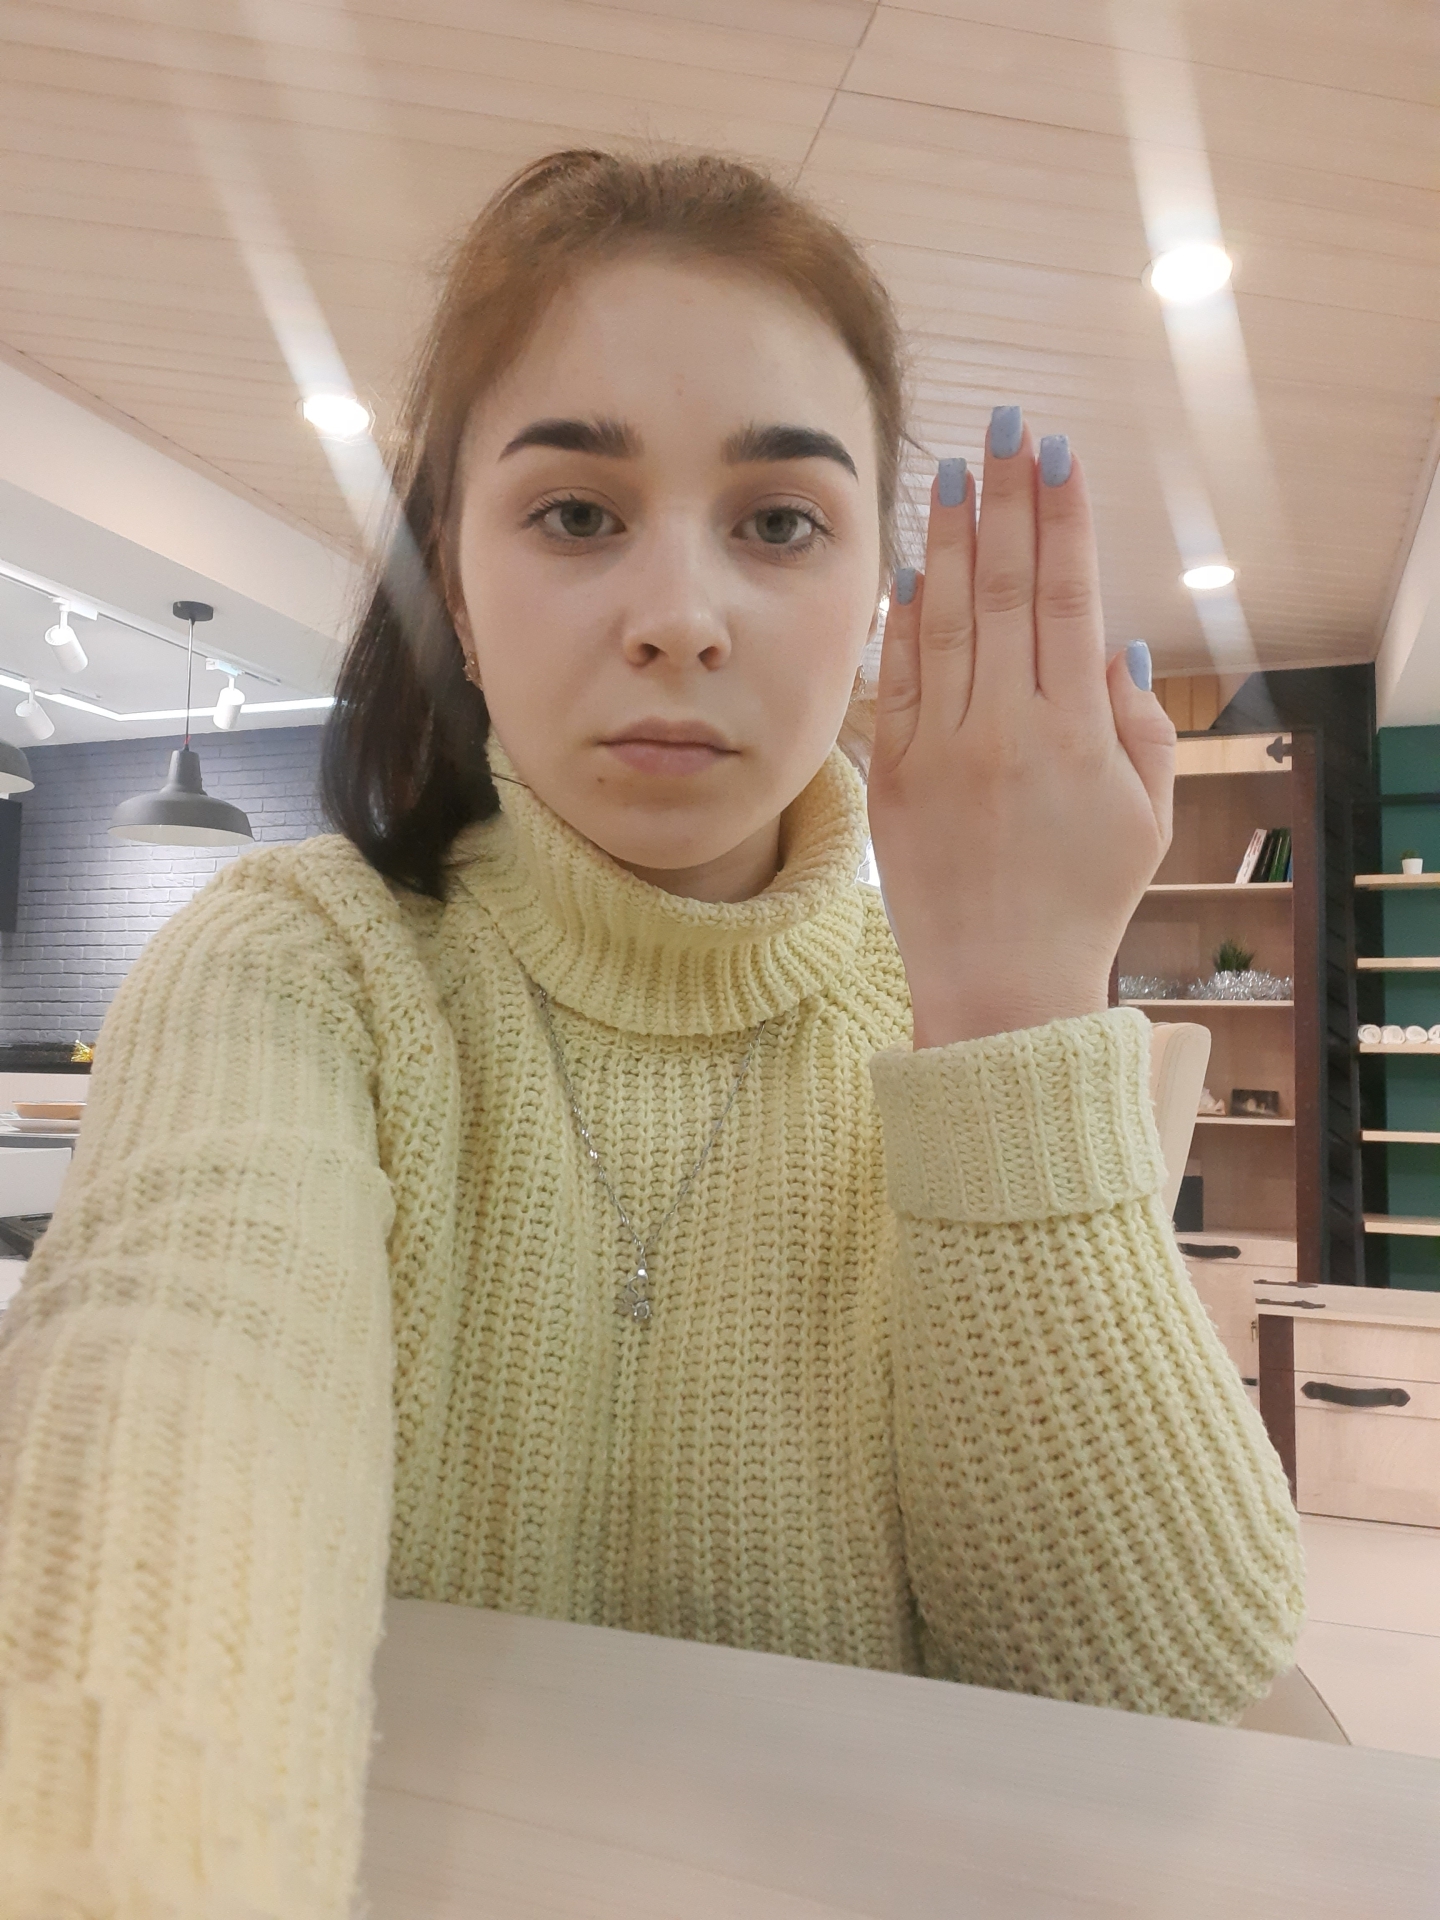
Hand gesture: stop_inverted